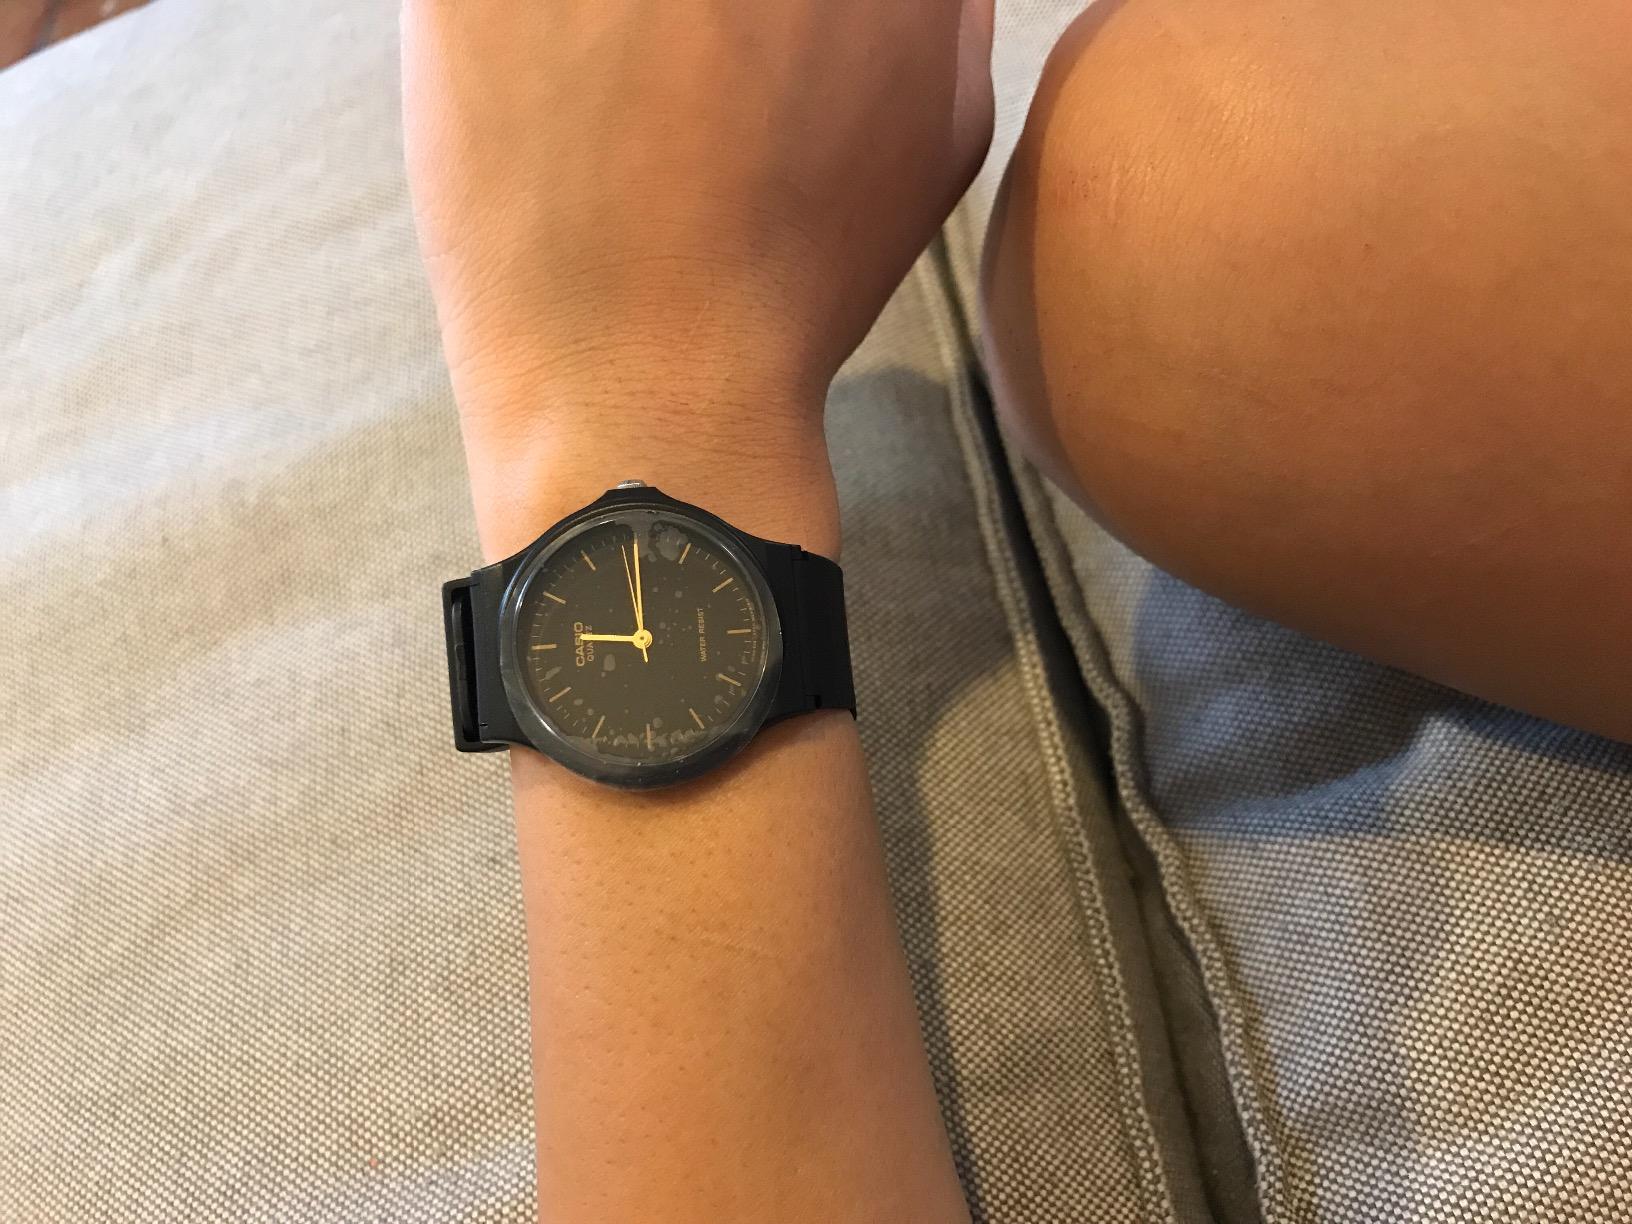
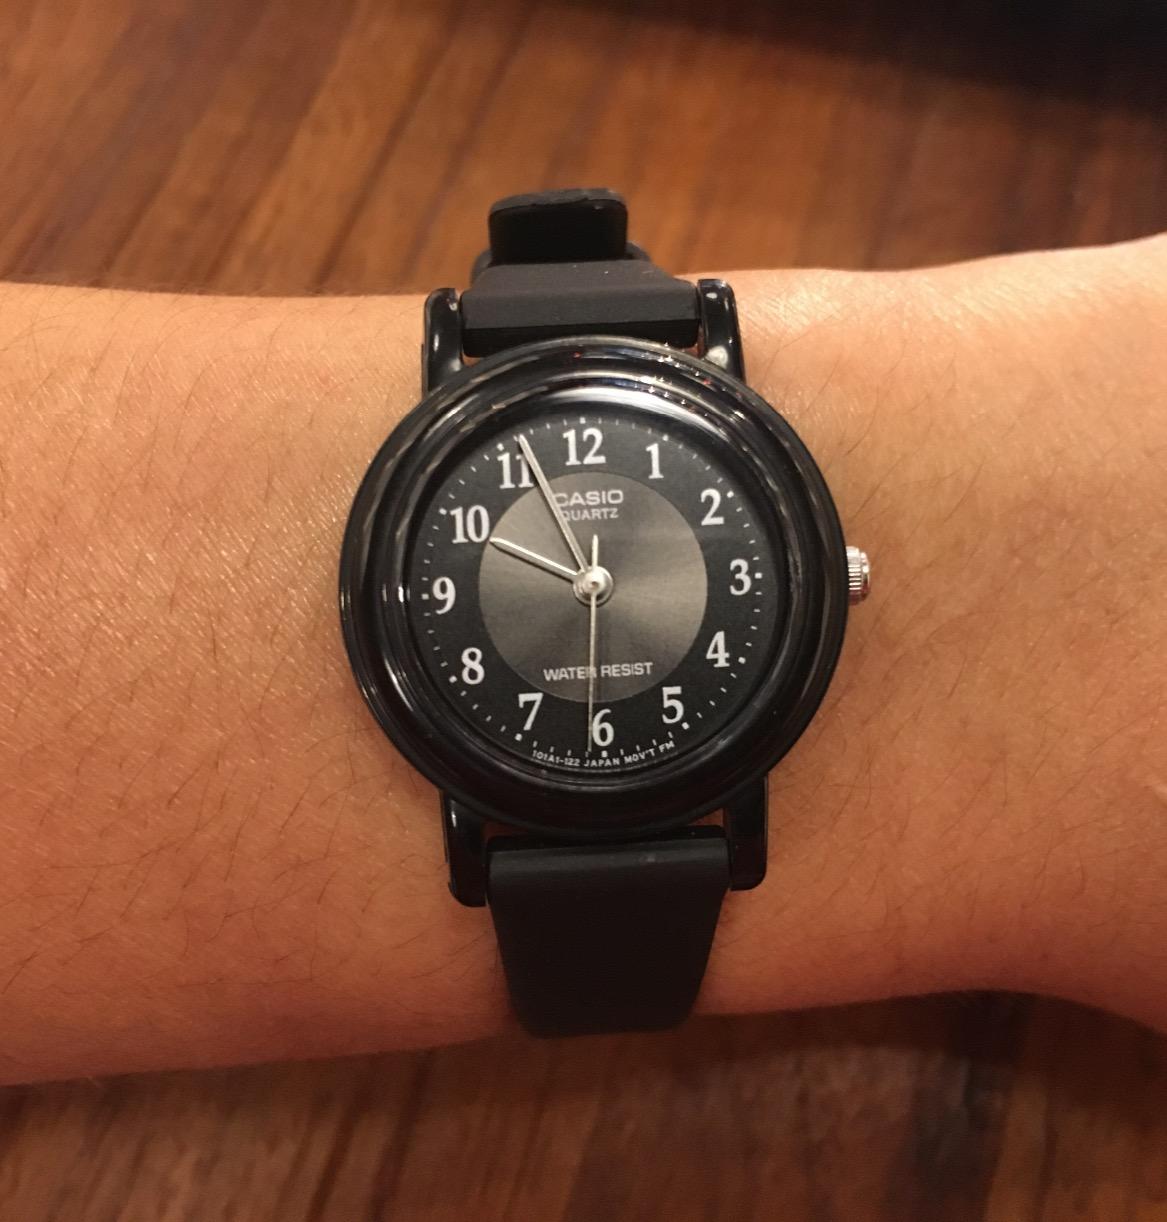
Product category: accessories_watch
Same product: no